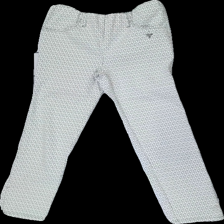
View: front
Type: Trousers
Category: Ladies
Brand: Not in the list
Brand text on label: Laurie
Colors: Blue, White
Material: 100% Cotton
Pattern: Other
Cut: Tight
Season: All
Stains: Major
Price range: <50
Recommended usage: Reuse